The Milagro Beanfield War

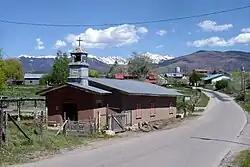
Redford filmed in Truchas, New Mexico.

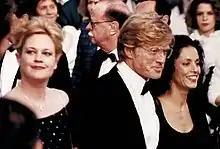
Melanie Griffith, Robert Redford and Sônia Braga promoting the film at the 1988 Cannes Film Festival

The film received mixed reviews from critics. Vincent Canby, film critic for "The New York Times," believes the film missed its mark, and wrote, "The screenplay, by David Ward and John Nichols, based on Mr. Nichols's novel, is jammed with underdeveloped, would-be colorful characters, including a philosophical Chicano angel, who face a succession of fearful confrontations with the law that come to nothing. The narrative is a veritable fiesta of anticlimaxes, from the time the sun sets at the beginning of the film until it sets, yet again, behind the closing credits."